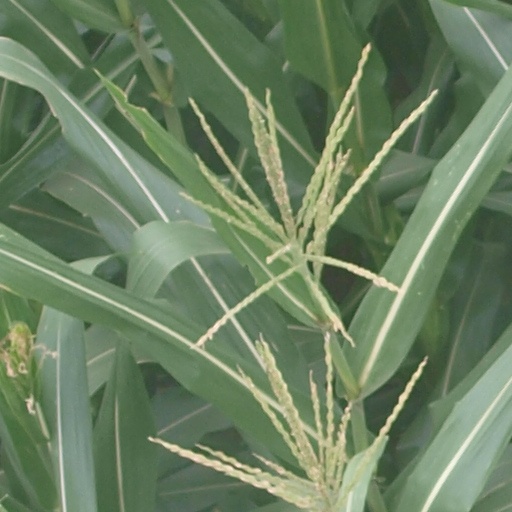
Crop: maize; corn